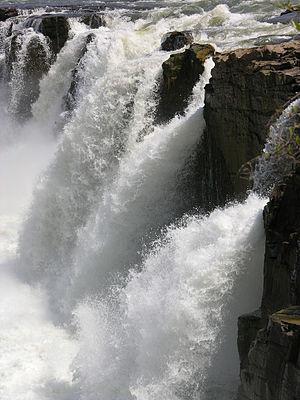
Chutes de Gouina
Les chutes de Gouina sont situées sur le fleuve Sénégal au Mali, à 80 km au sud-est de Kayes en direction de Bafoulabé. Le fleuve, d'une largeur de 430 m à cet endroit, tombe d'une hauteur d'environ 15 m. Le débit varie considérablement et peut passer de 3 m³/s en mai, à 5 000 m³/s en octobre.
La région de Kayes est la première région administrative du Mali. Elle s’étend sur 120 760 km². Son chef-lieu est la ville de Kayes.